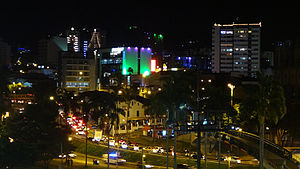
Pereira (Colombia)
Pereira er hovedstaden i den colombianske departement Risaralda. Det ligger i et kaffeproducerende område i landet, officielt kendt som "Kaffeaksen". Pereira udgør, sammen med resten af Coffee Axis, en del af UNESCOs verdensarvliste, kendt som "Coffee Cultural Landscape of Colombia". Det er den mest befolket by i Coffee Axis og den næststørste by i Paisa-regionen, efter Medellín. Pereira er også en del af Central West Metropolitan Area, som har 709.322 indbyggere og består af Pereira og de omkringliggende byer Dosquebradas og La Virginia.